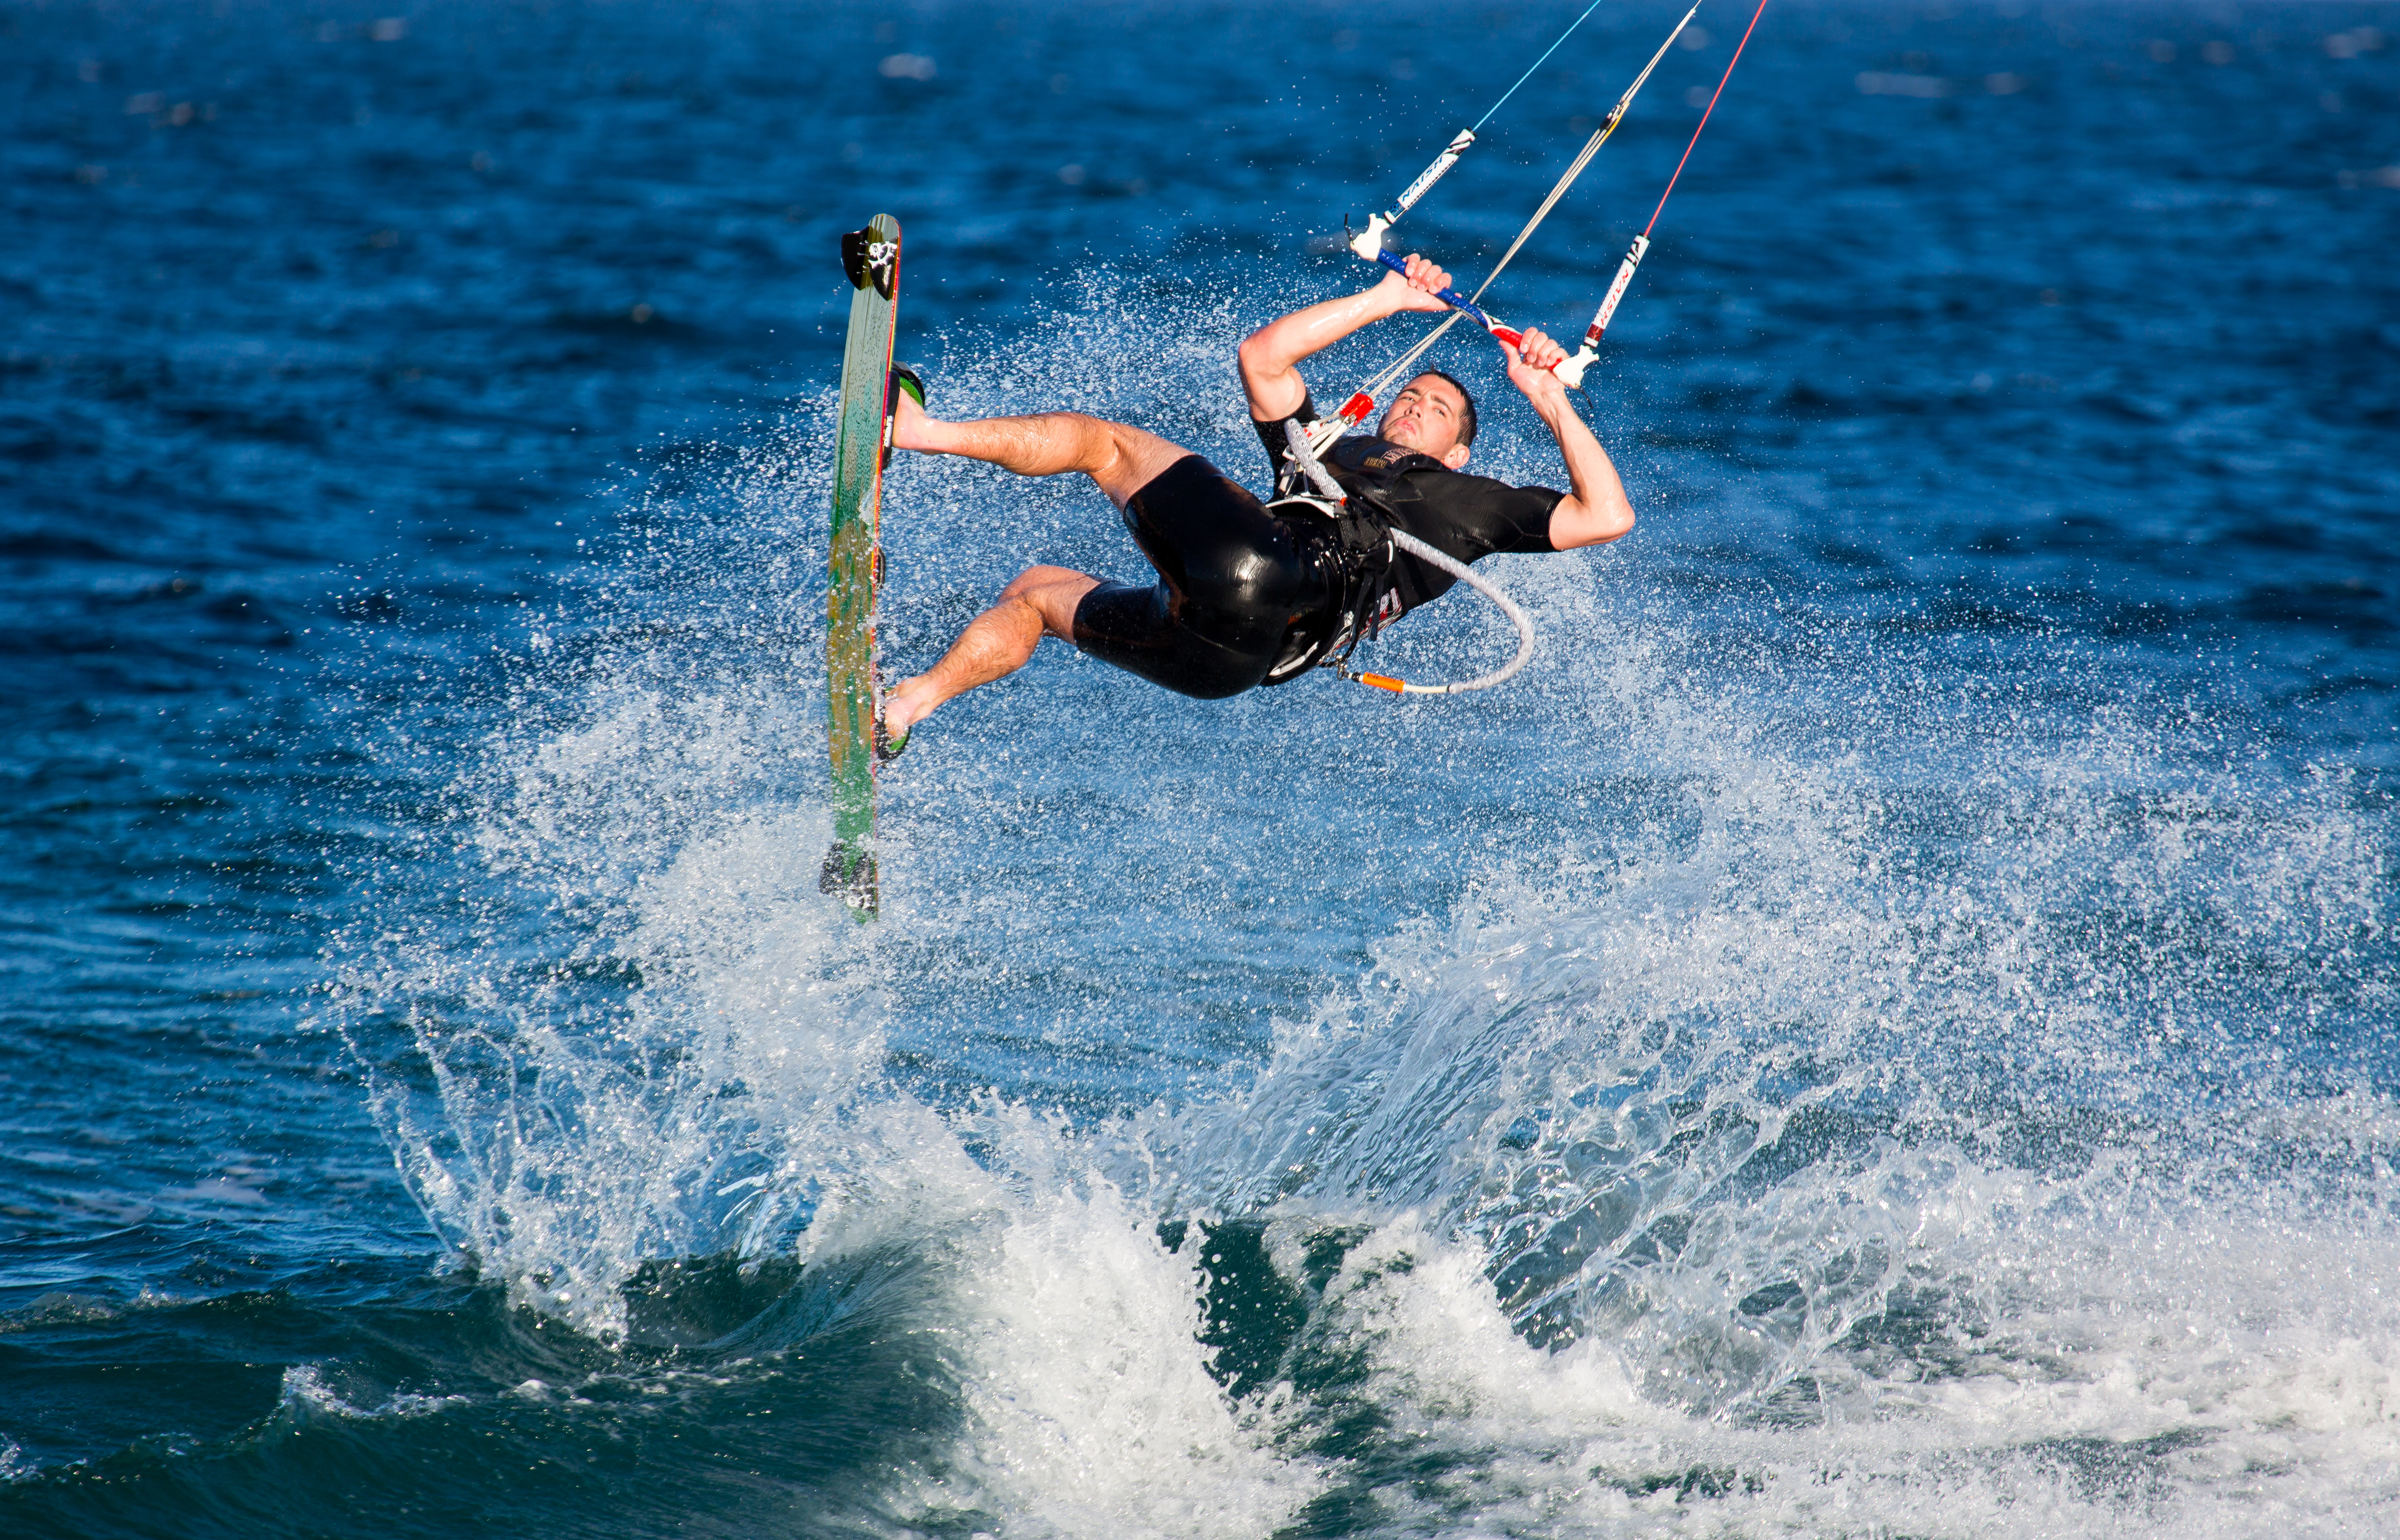
beach, sea, water, sport, wave, wind, surfing, kite, sailing, surfboard, extreme, extreme sport, toy, 2015, sports, cool, mexico, baja, windsurfing, boarding, mike, kitesurfing, kiteboarding, piercemartin, 2manventure, kiteboard, water sport, backroll, wind wave, boardsport, surfing equipment and supplies, surface water sports, individual sports